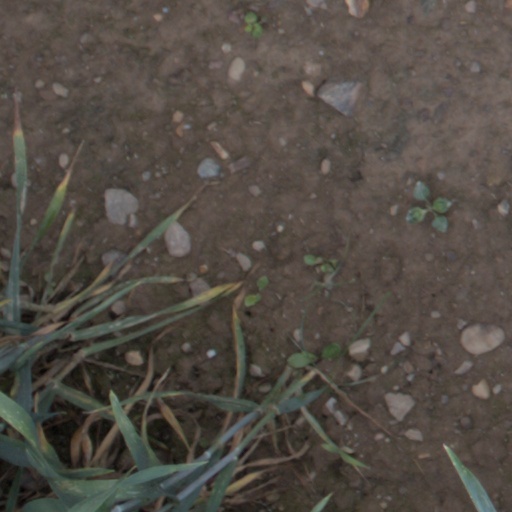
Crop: wheat